Art of the American Southwest

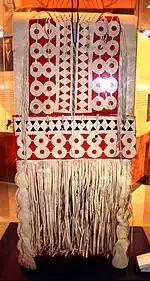
Apache saddlebag made from brain-tanned deerhide on red wool, Oklahoma Historical Society

Dr. Joe Ben Wheat examined thousands of 19th-century textiles, with the goal of establishing "a key for southwestern textiles identification based on the traits that distinguish the Pueblo, Navajo, and Spanish American blanket weaving traditions and provide a better way of identifying and dating pieces of unknown origin.” The years of research resulted in the "groundbreaking" publication of "Blanket Weavings in the Southwest".